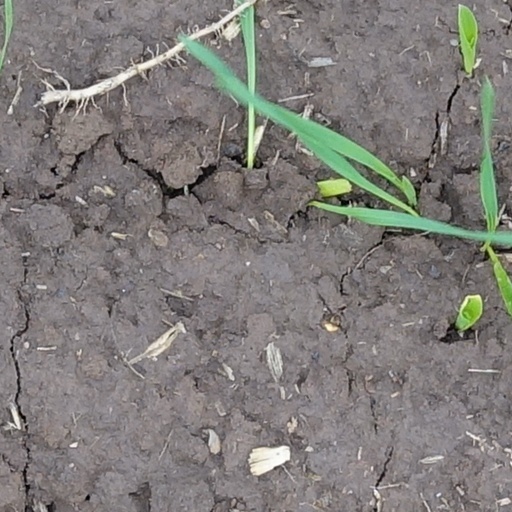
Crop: wheat